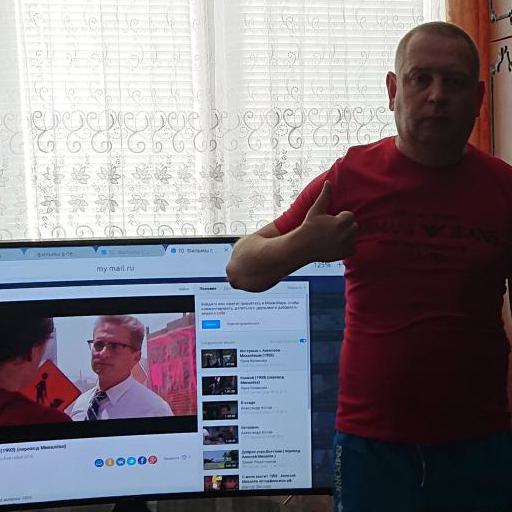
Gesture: like